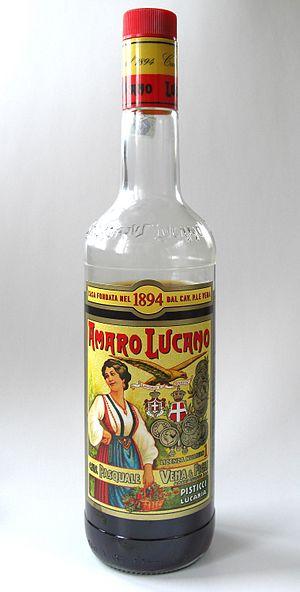
L'Amaro Lucano est un amer italien.